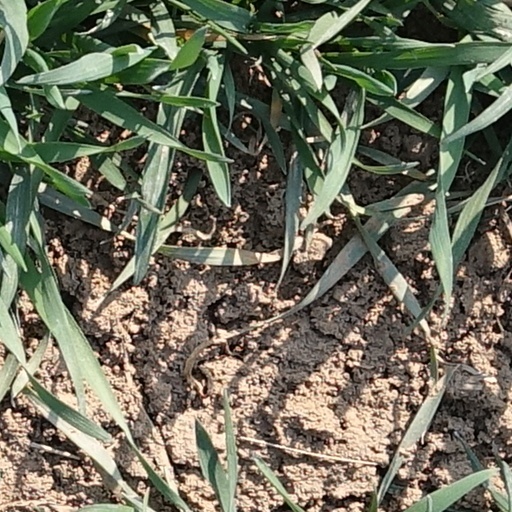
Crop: wheat